Maria E. Beasley

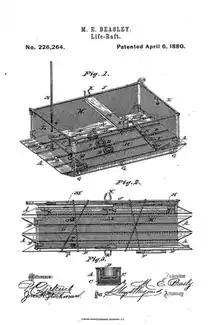
Specs for a collapsible life raft, viewed from above and from the side, with hollow metal floats and mesh sidings.

During her time in Philadelphia, Beasley listed her profession as "dressmaker" in city directories, but in 1876, when the Centennial Exposition opened in Philadelphia, Beasley became a frequent visitor to the exhibits in Machinery Hall. The experience motivated her to design her own inventions. In 1878 and 1879, she achieved her first patents: an improved footwarmer device and a roasting pan design.